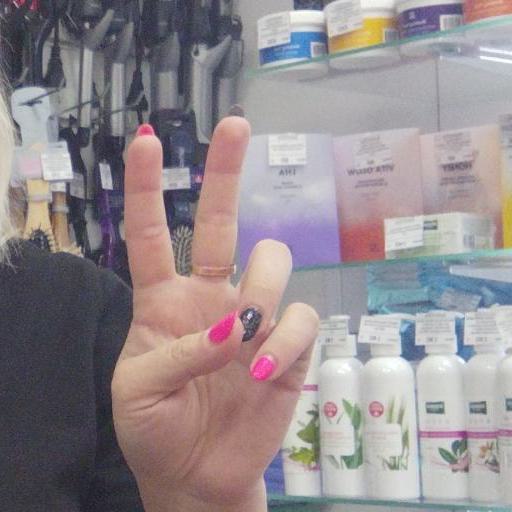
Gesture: peace